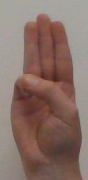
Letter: thaa